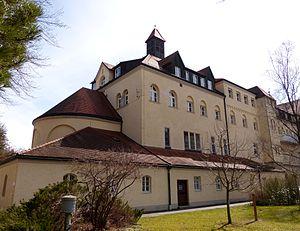
Les bénédictines missionnaires de Tutzing sont une congrégation religieuse féminine missionnaire de droit pontifical de la congrégation ottilienne.